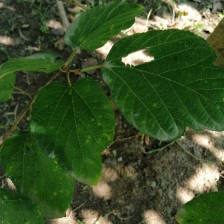
Variety: WhiteKing